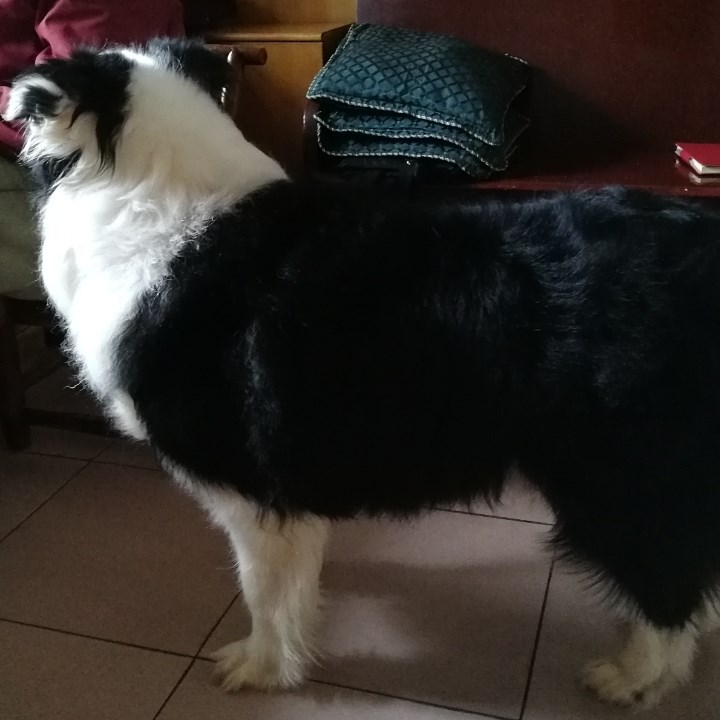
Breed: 2594-n000109-Border_collie